Hawkstone Park

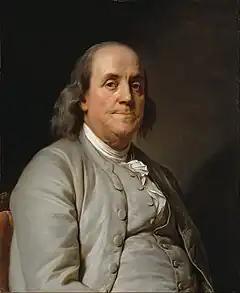
Benjamin Franklin knew of the Hawkstone landscape.

Standing on the southern slope of the Elysian Hill, the Menagerie housed a collection of stuffed birds in early C19. The arcade collapsed after a gale in 1952.